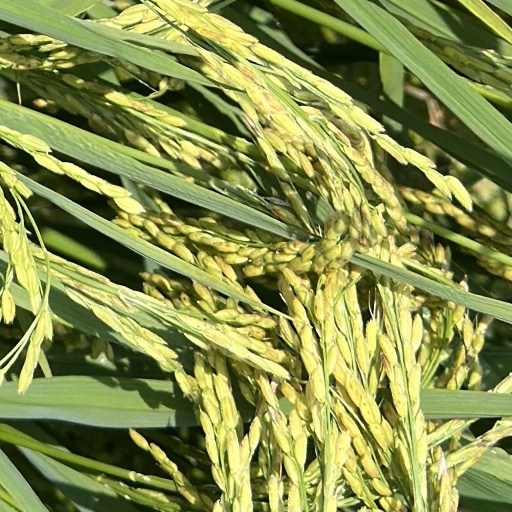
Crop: rice